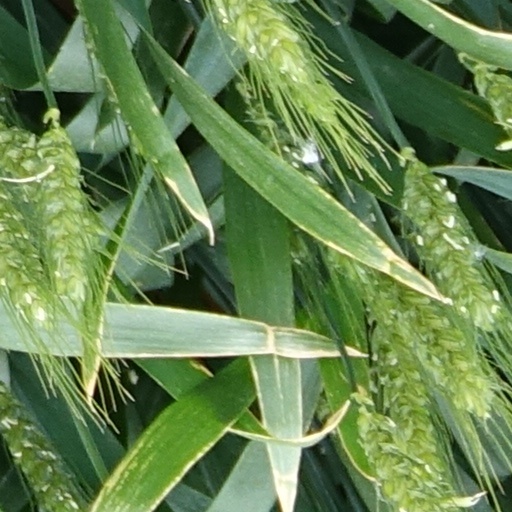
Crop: wheat